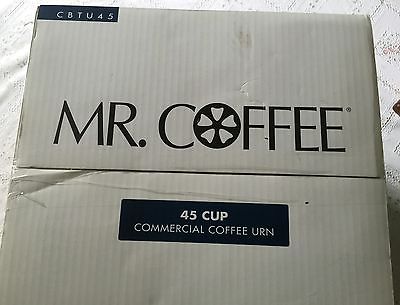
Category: coffee maker